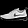
Label: Sneaker